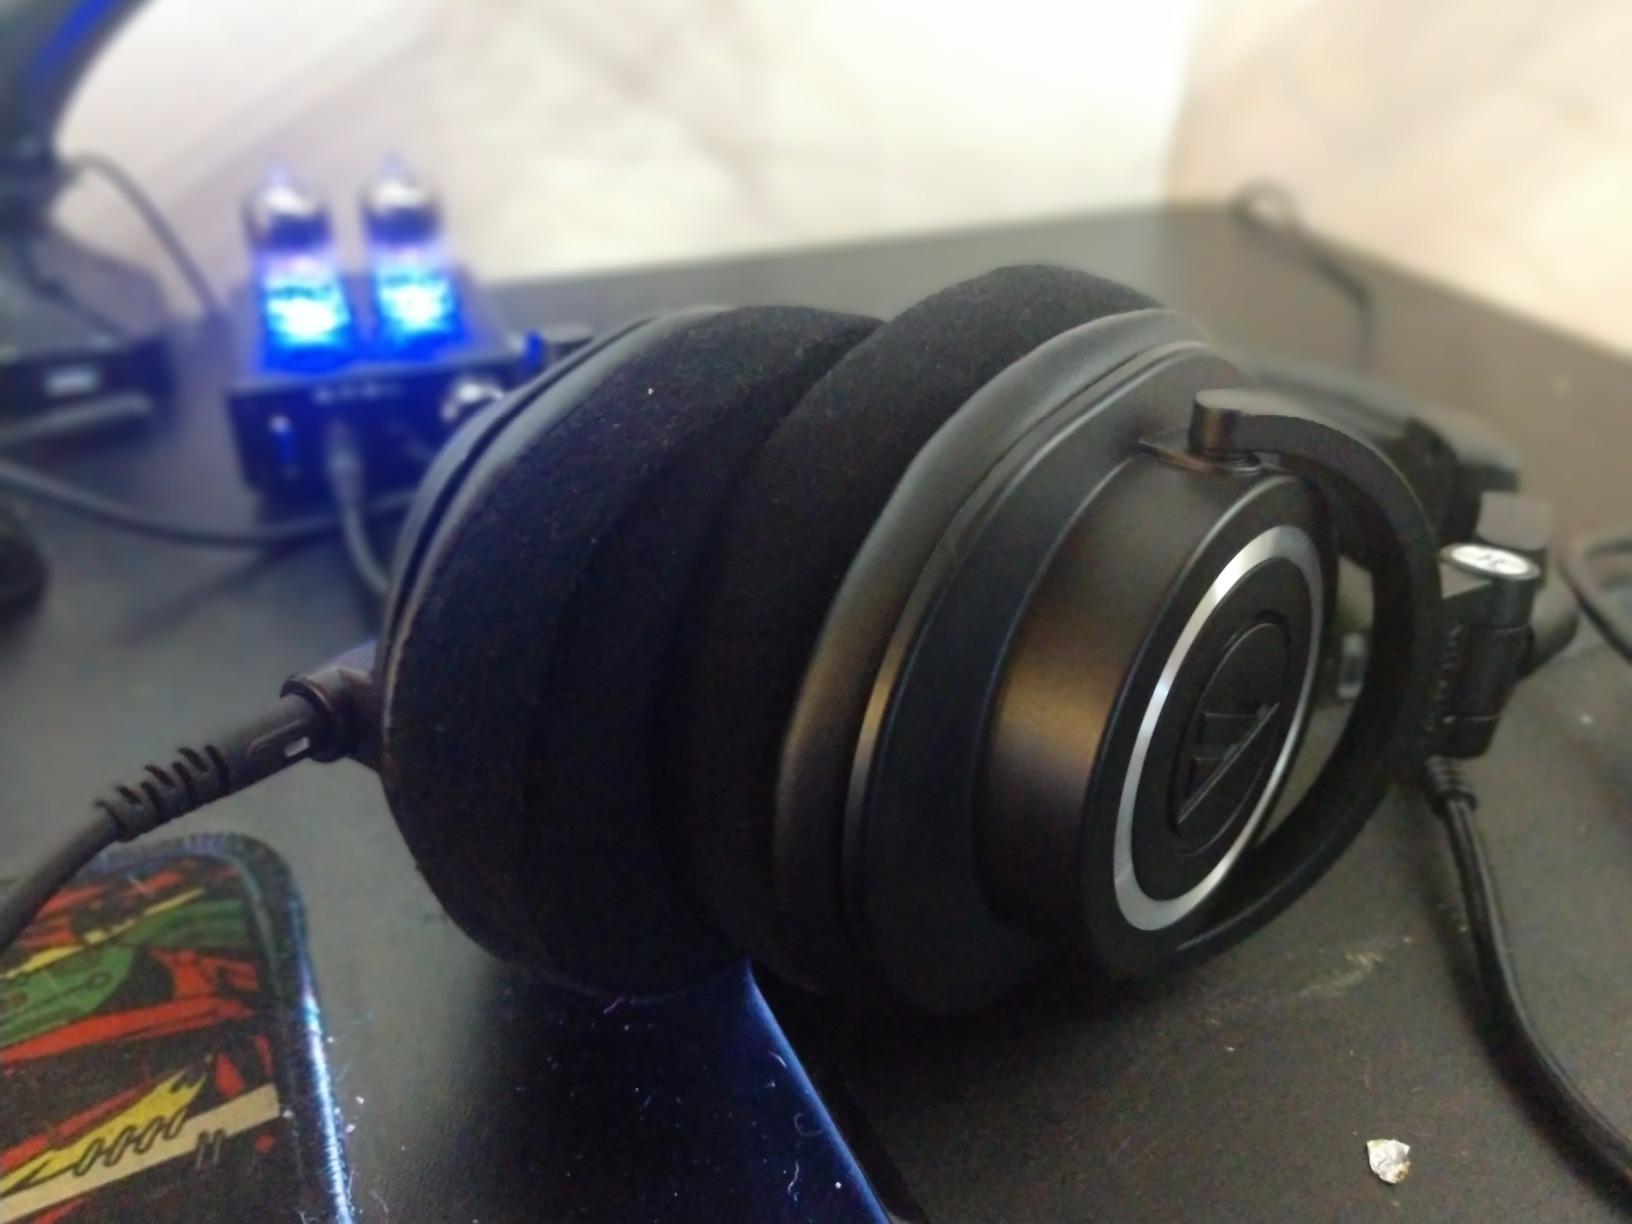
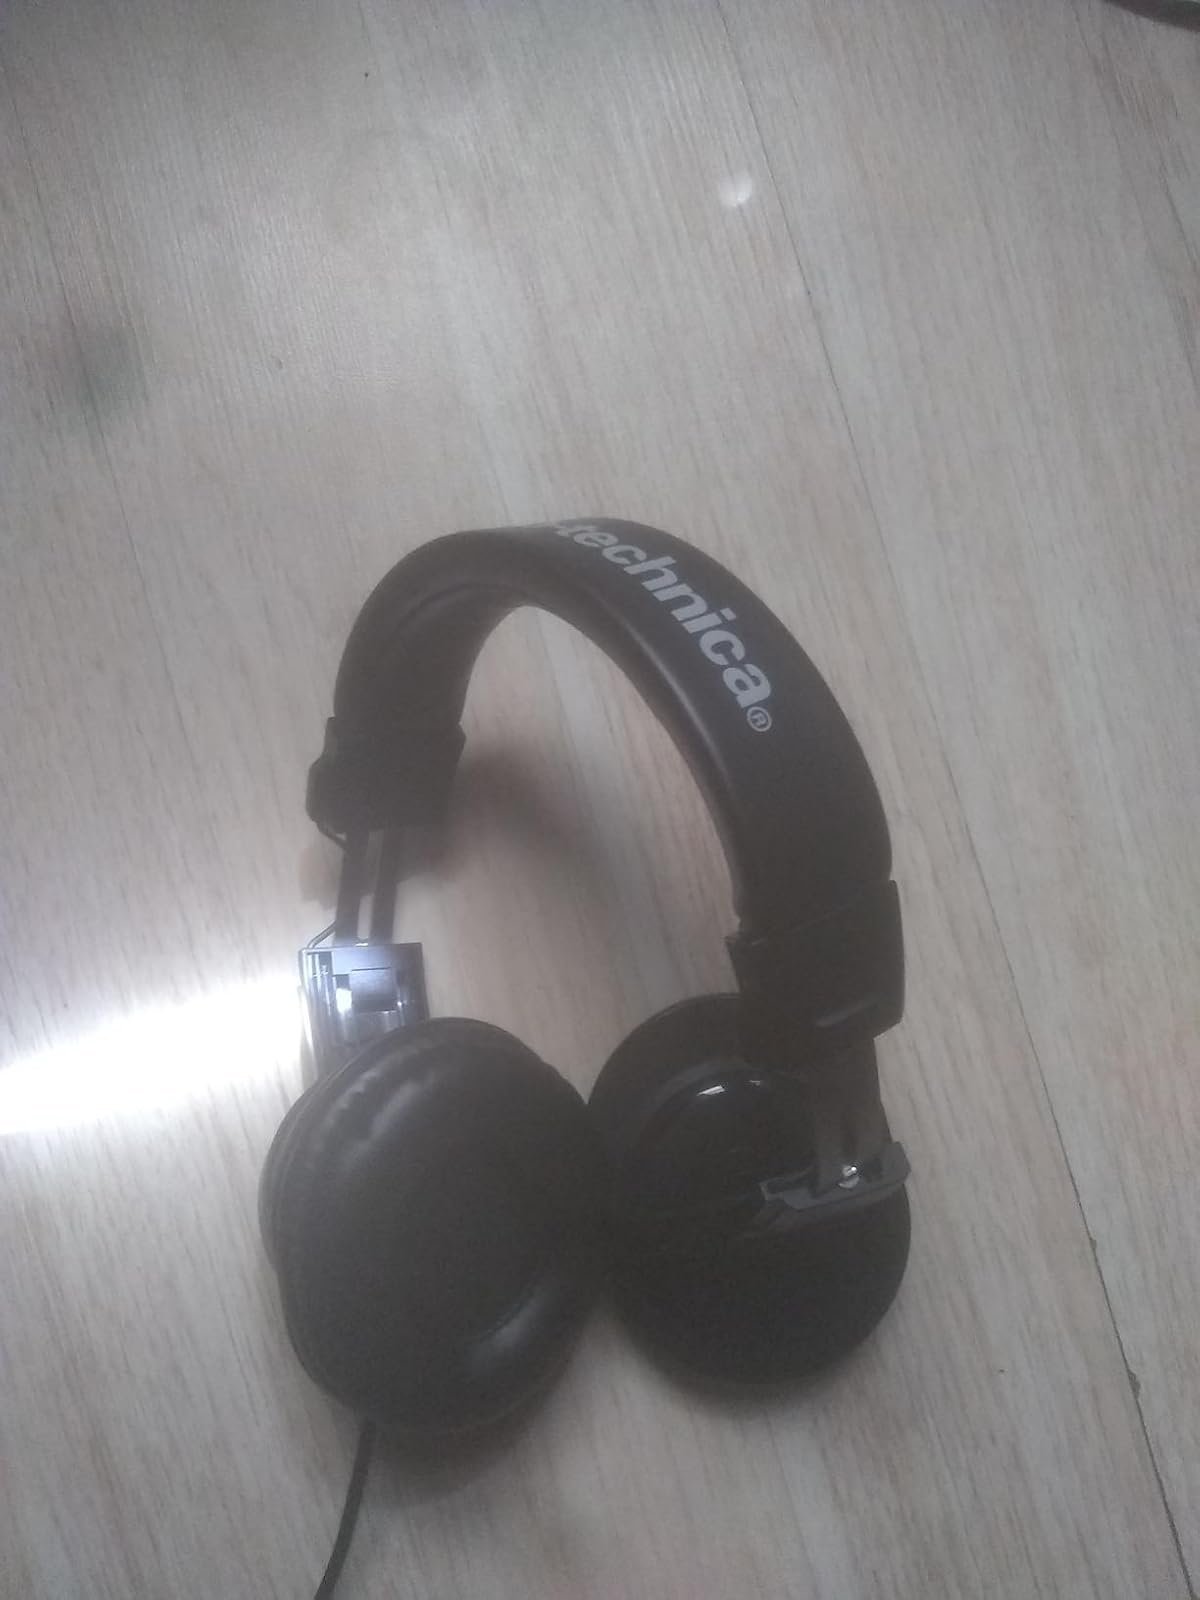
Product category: headphones
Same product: no